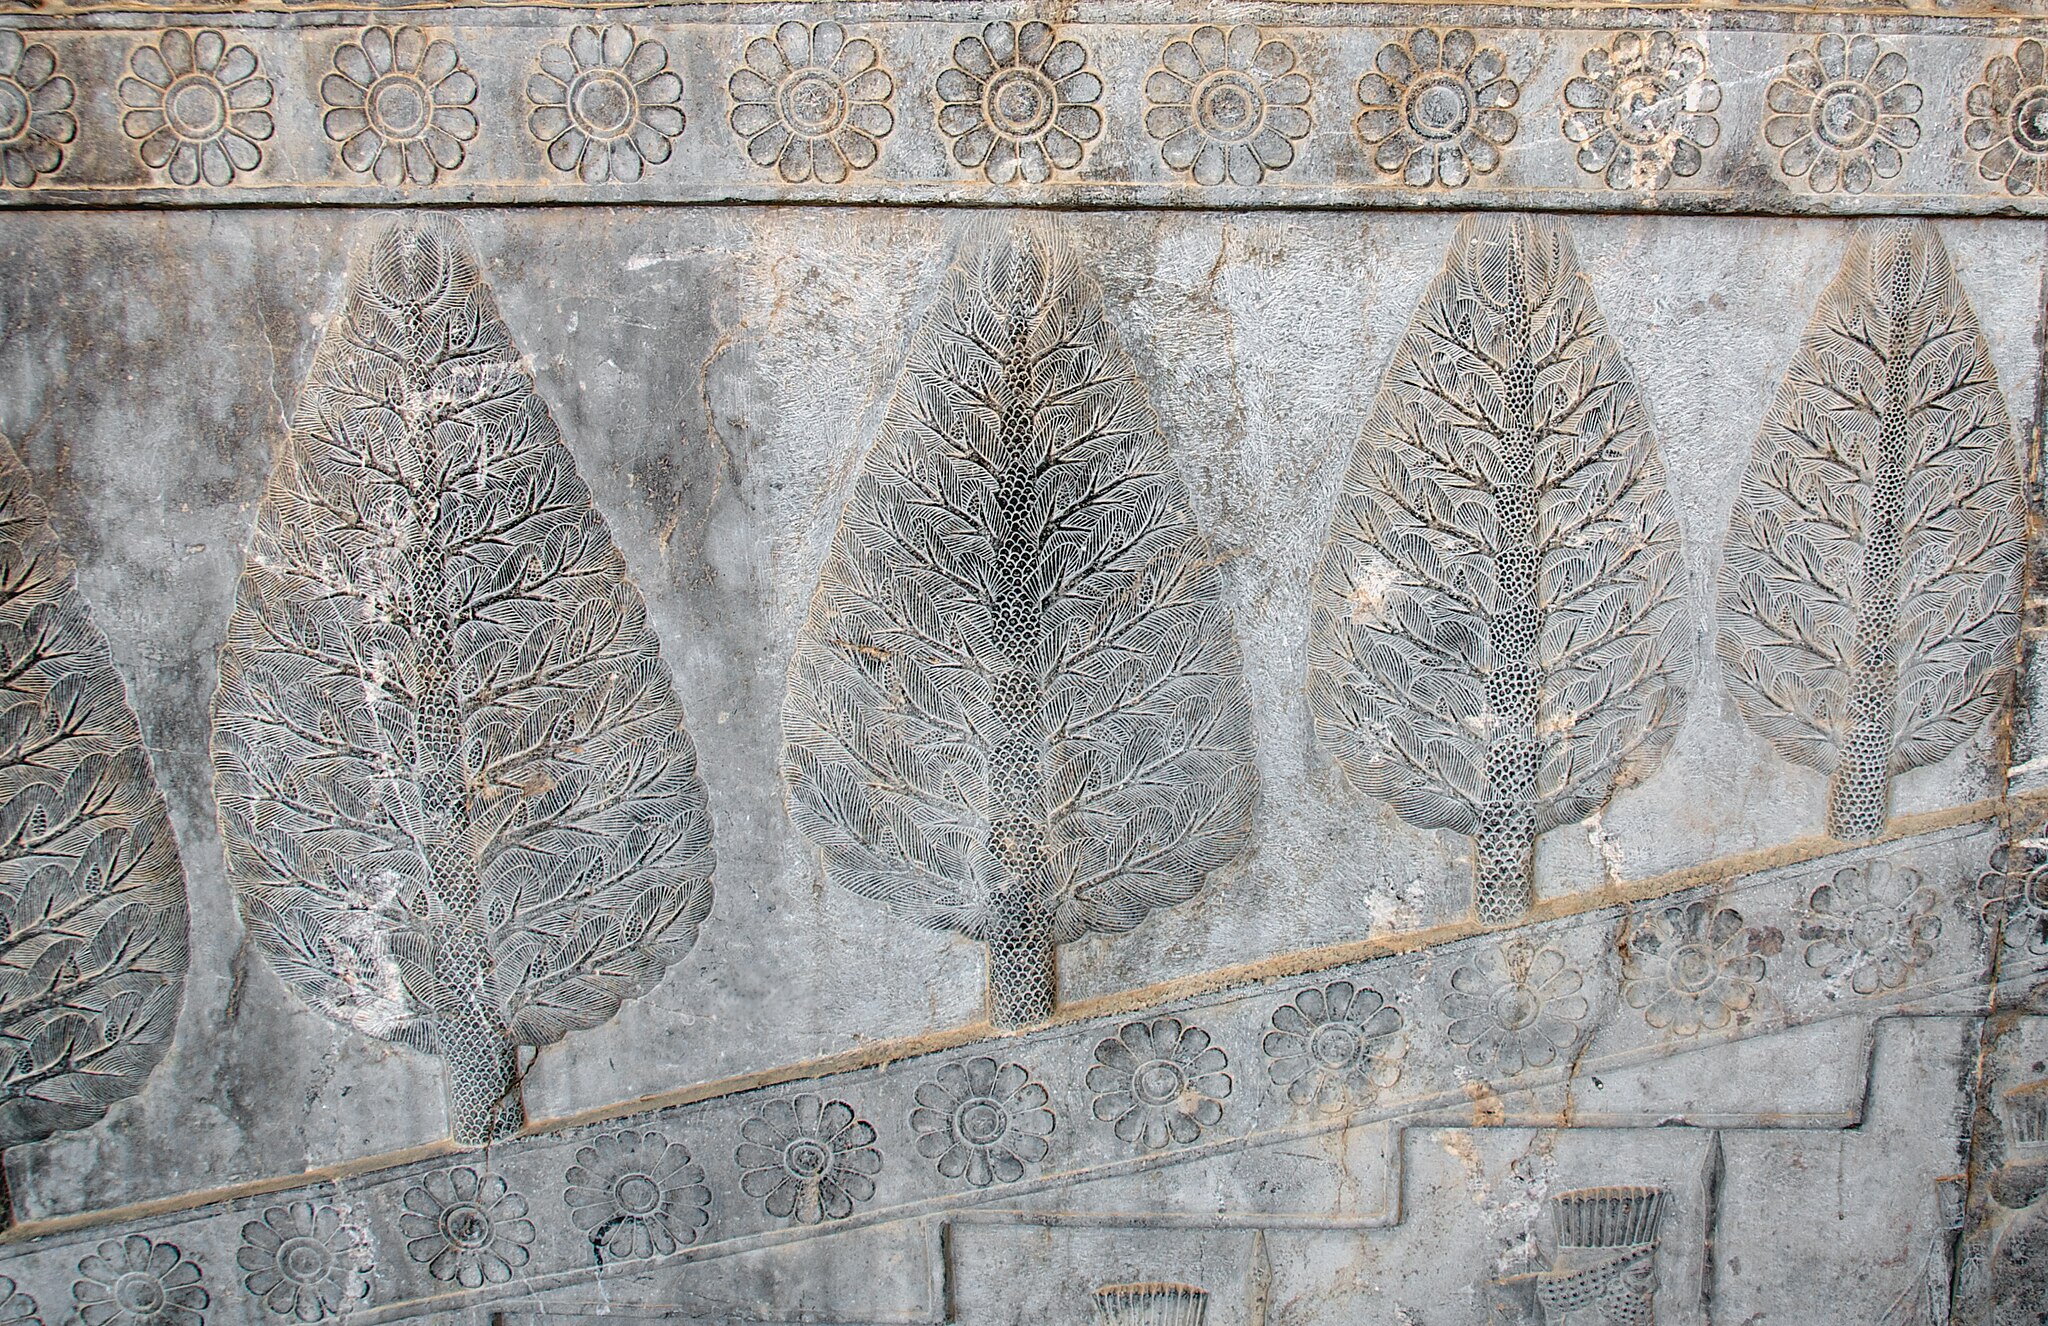
Title: Stylized Trees and Flowers on the Apadana Staircase (Best Viewed Size "Large") (4688859421)
Description: According to the Lonely Planet guide to Iran, "Most impressive of all, however, and among the most impressive historical sights in all of Iran, are the bas-reliefs of the Apadana Staircase on the eastern wall [of the Apadana Palace]." "The panels at the southern end [of the Apadana Staircase] are the most interesting, showing 23 delegations bringing their tributes to the Achaemenid king." "This rich record of the nations of the time ranges from the Ethiopians in the bottom left center, through a climbing pantheon of, among other peoples, Arabs, Thracians, Indians, Parthians and Cappadocians, up to the Elamites and Medians at the top right." Persepolis, Iran
Date: 2010-04-19 11:10
Categories: Taken with Nikon D300, Flickr images reviewed by File Upload Bot (Magnus Manske), 2010 in Persepolis, Apadana eastern stairs, Reliefs of lotus flowers in Persepolis, Reliefs of cypress trees in Persepolis, Reliefs of pine trees in Persepolis